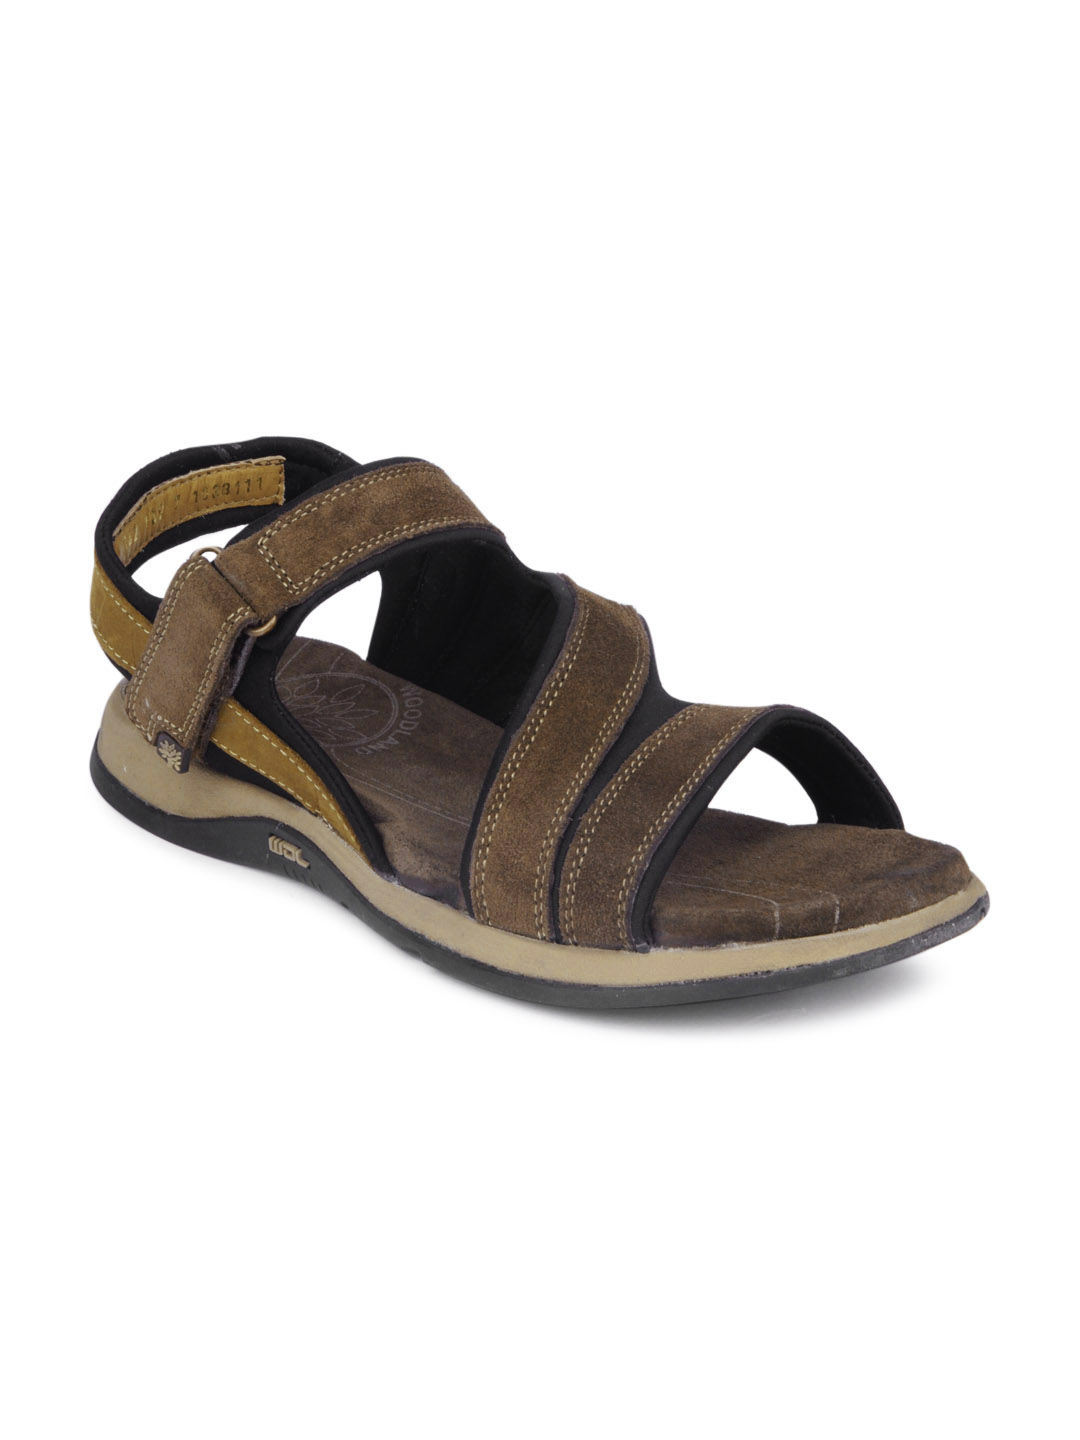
Woodland Men Brown Sandals
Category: Footwear / Sandal / Sandals
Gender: Men
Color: Brown
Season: Summer 2012
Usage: Casual